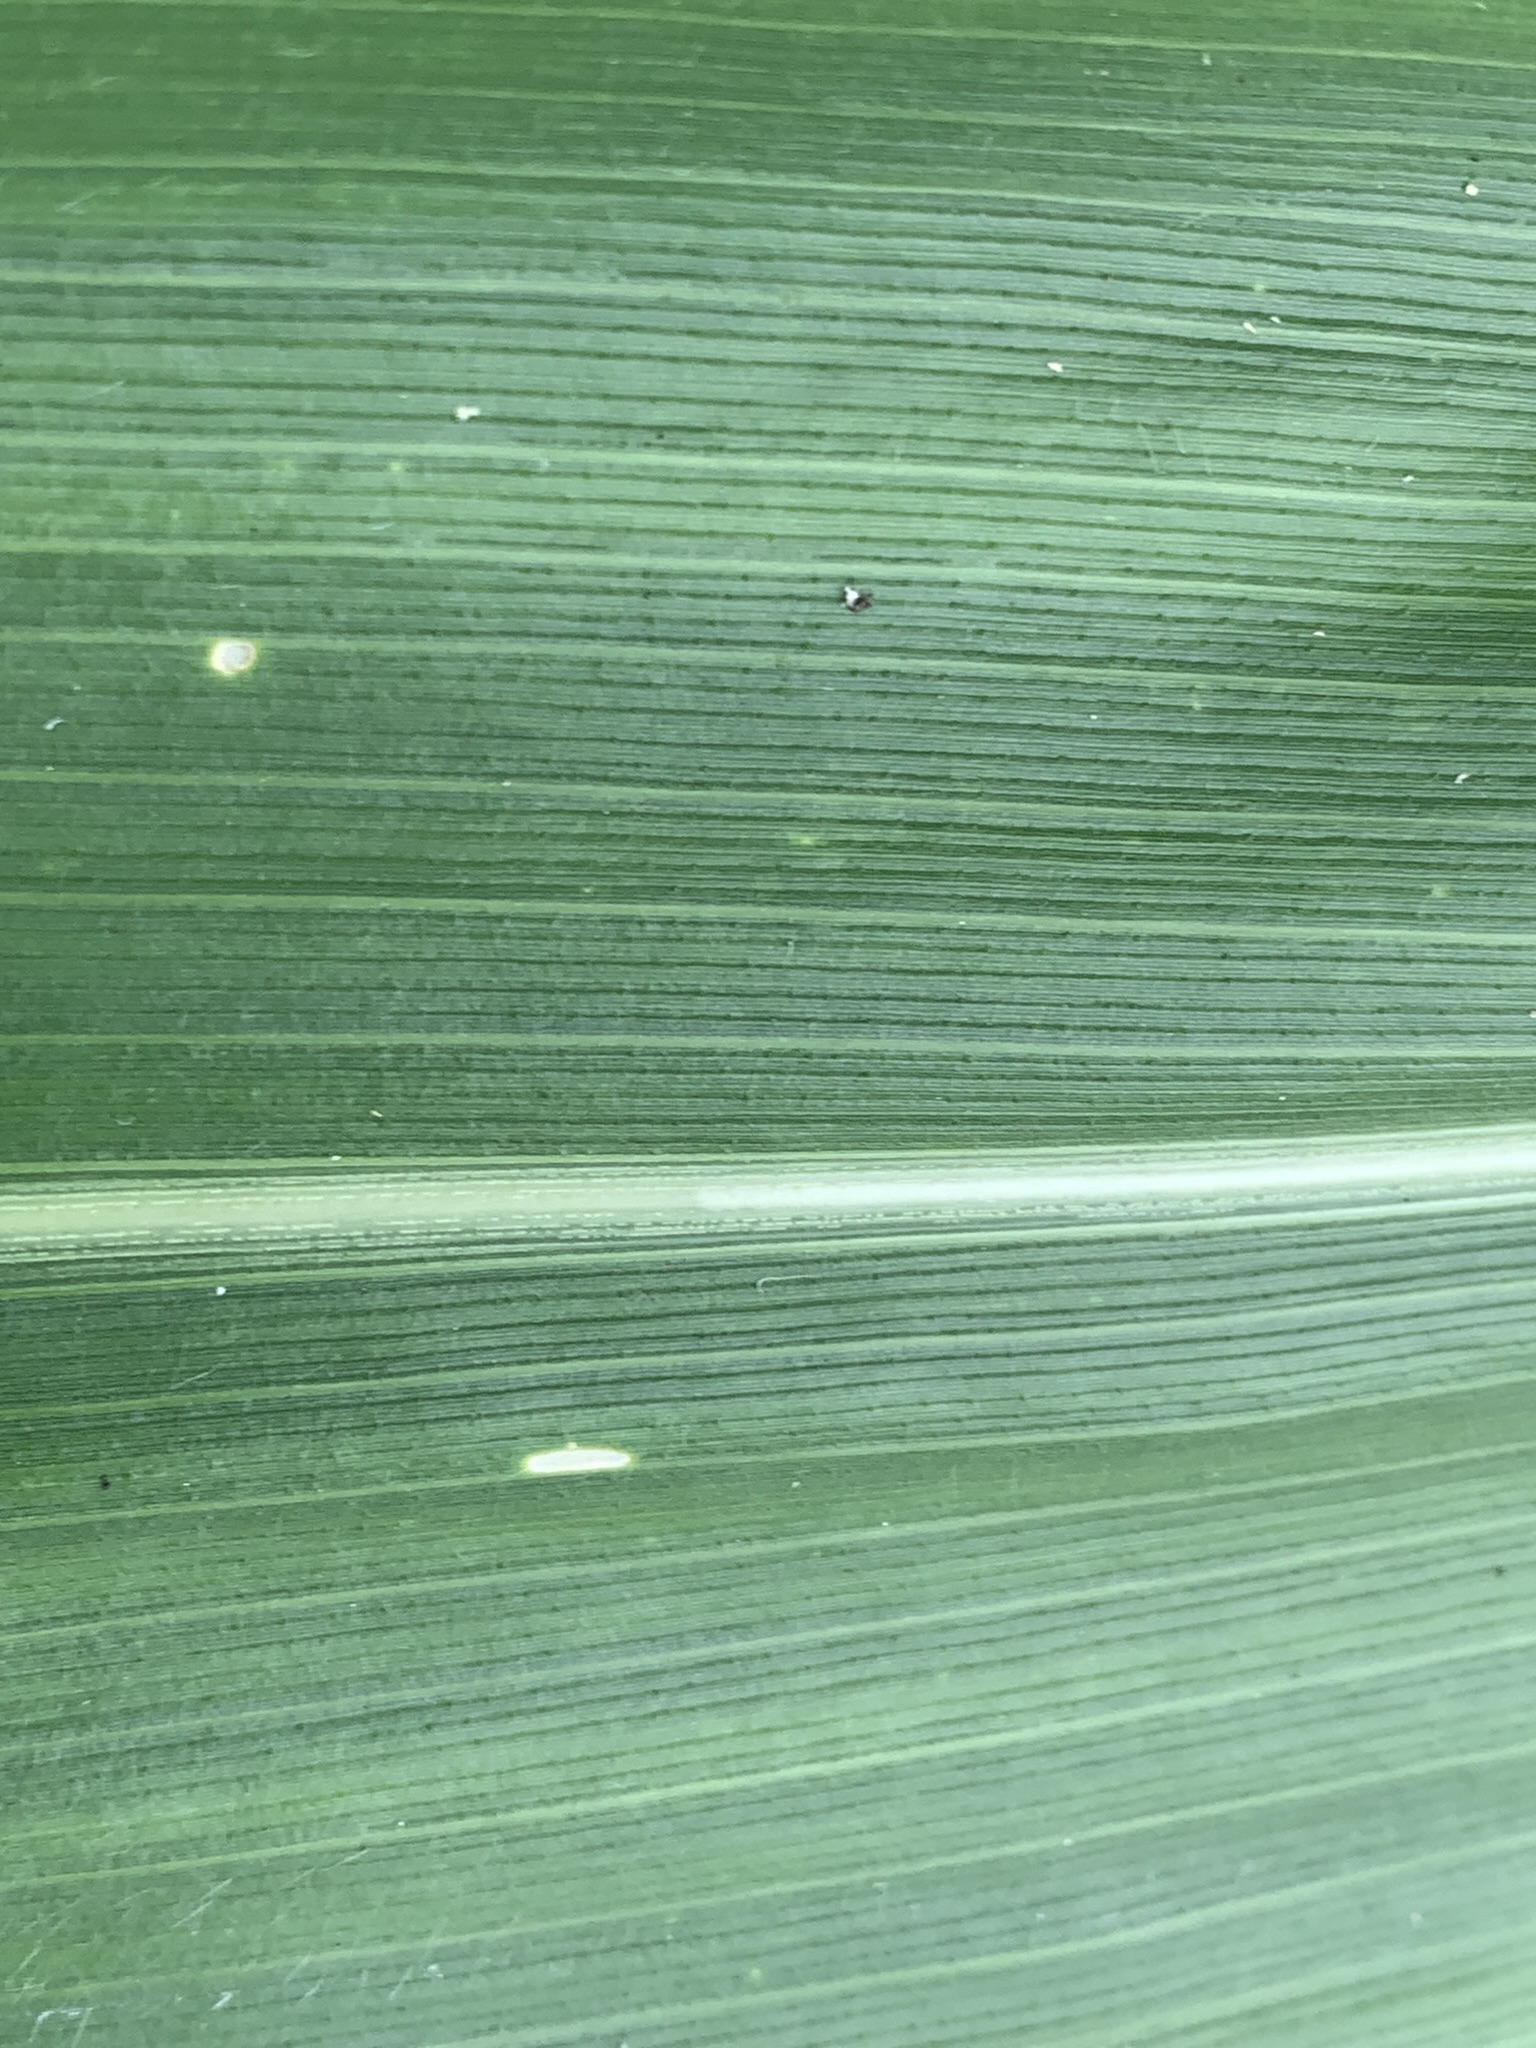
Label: Healthy